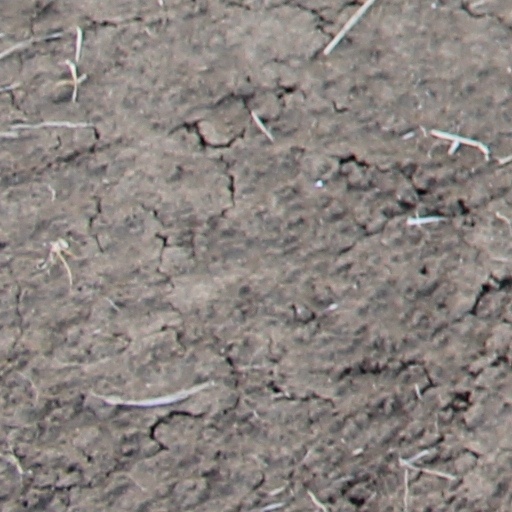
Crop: wheat